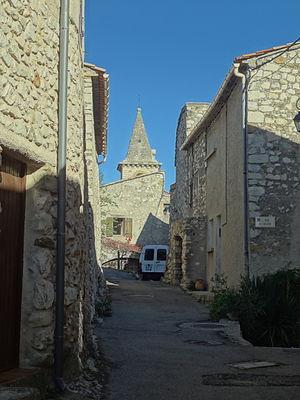
Montfort est une commune française, située dans le département des Alpes-de-Haute-Provence en région Provence-Alpes-Côte d'Azur. Le nom des habitants de Montfort est Montfortains.